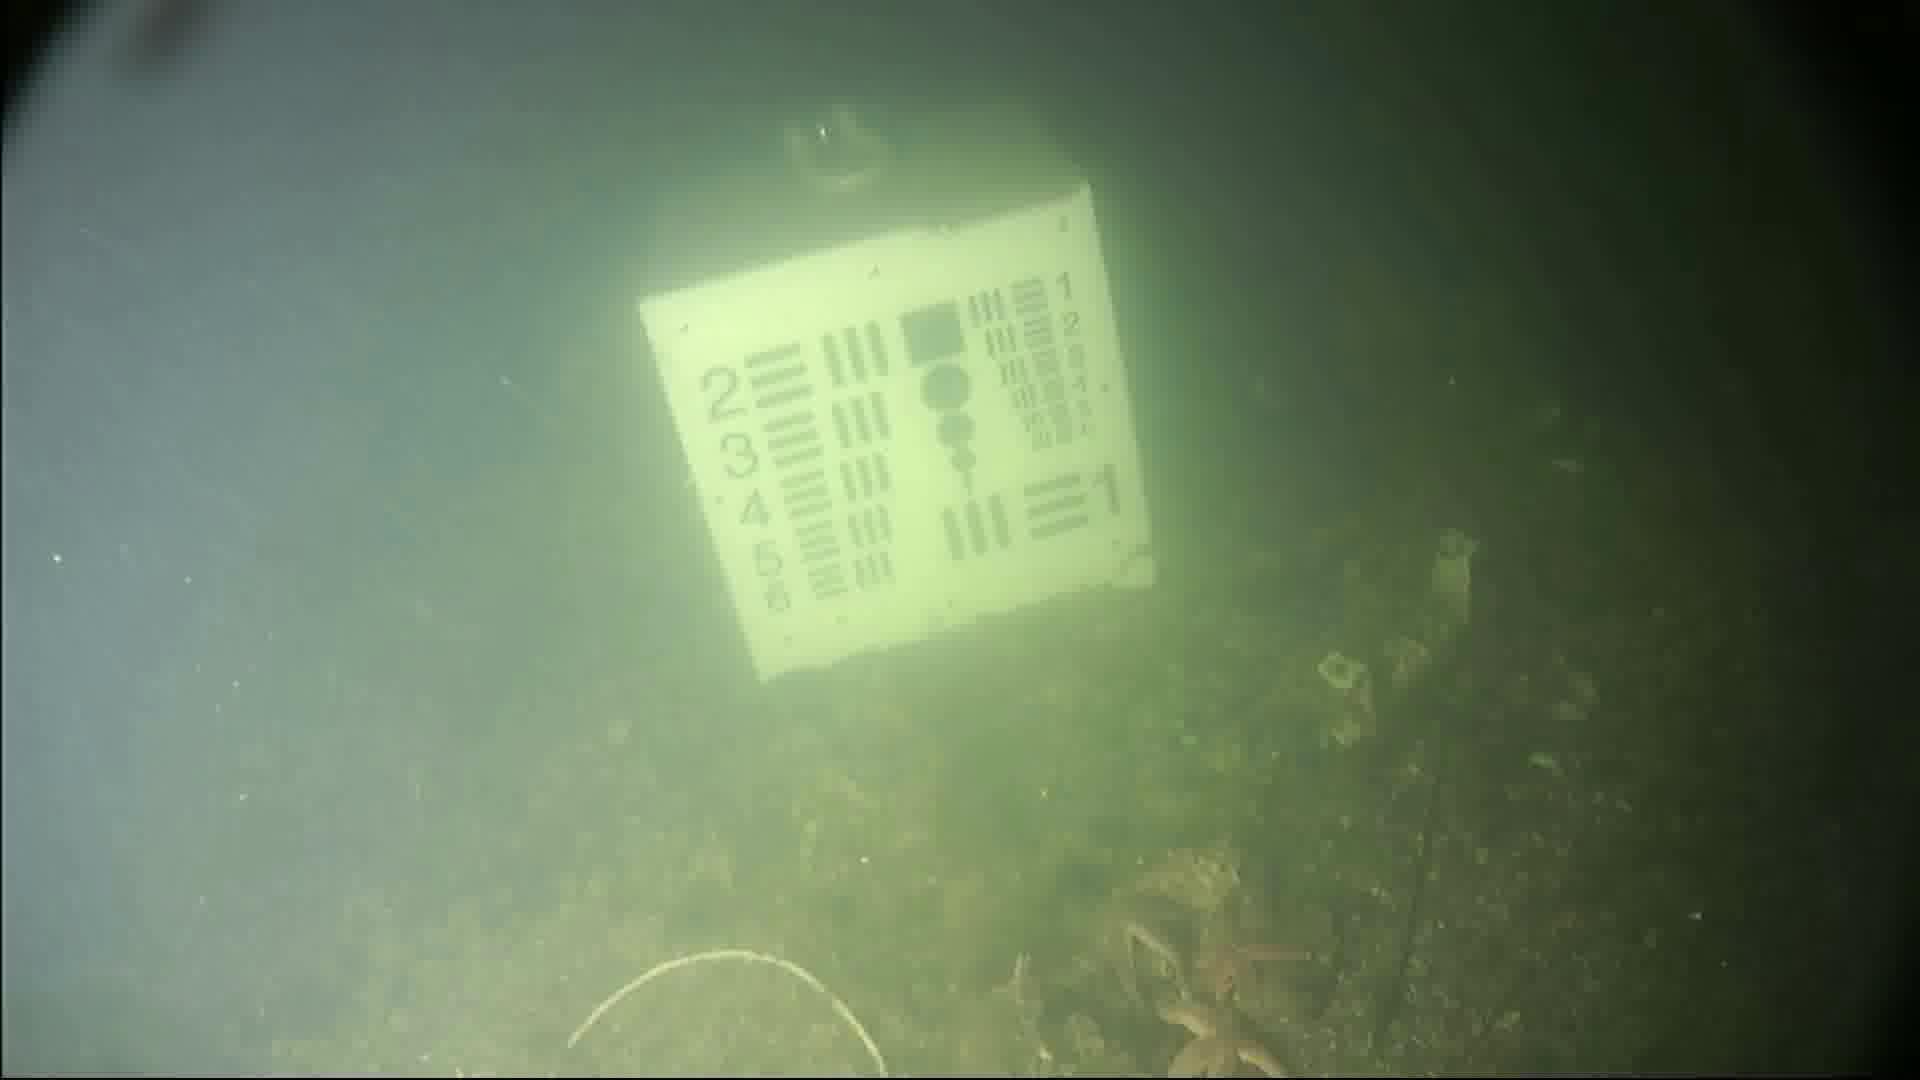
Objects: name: starfish